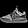
Label: Sneaker